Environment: real
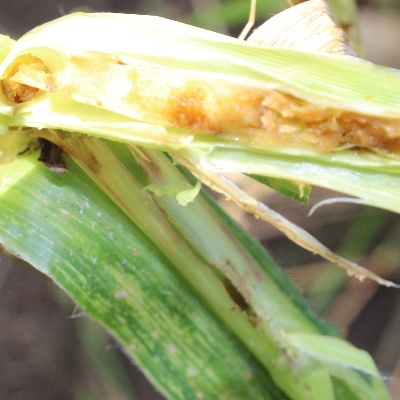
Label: fall_armyworm